Eryximachus

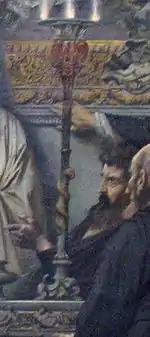
The figure (center) from Anselm Feuerbach's "The Banquet (After Plato)" interpreted as a depiction of Eryximachus.

Eryximachus, son of Acumenus (Greek: Ἐρυξίμαχος Ἀκουμένου "Eruxímachos Akouménou"; c. 448 – late 5th century or early 4th century BCE) was an ancient Athenian physician who is best remembered for his prominent role in Plato's "Symposium". It is likely that he was indicted in the mutilation of the herms, a domestic Athenian conflict during the Peloponnesian War.